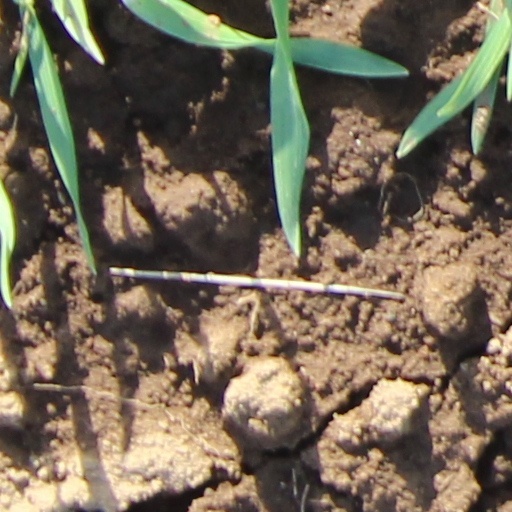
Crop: wheat